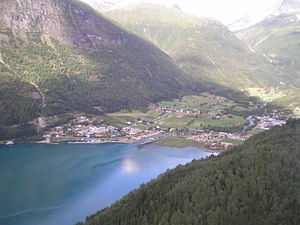
Loen / Fotogalleri
Loen er en bygd ved Lobugten inderst i Nordfjord, i Stryn kommune i Vestland fylke i Norge. Den ligger omkring 6 kilometer nord for landsbyen Olden og omkring 11 kilometer sydøst for kommunecenteret Stryn. Største arbejdspladser er Nordfjord Kjøtt, som flyttet fra Olden i 1978, og Hotel Alexandra, etableret 1884. I lavineulykkerne 1905 og 1936 skred dele af Ramnefjellet i Lovatnet sydøst for Loen og skabte en flodbølge som tog livet af i alt 135 personer. Der er kort vej til bræarmene Kjenndalsbræen og Briksdalsbræen.